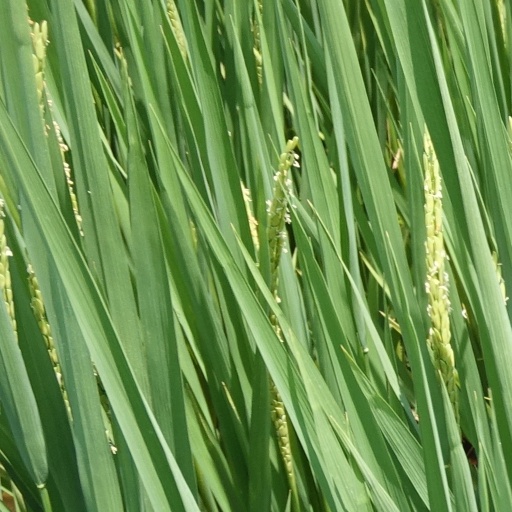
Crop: rice